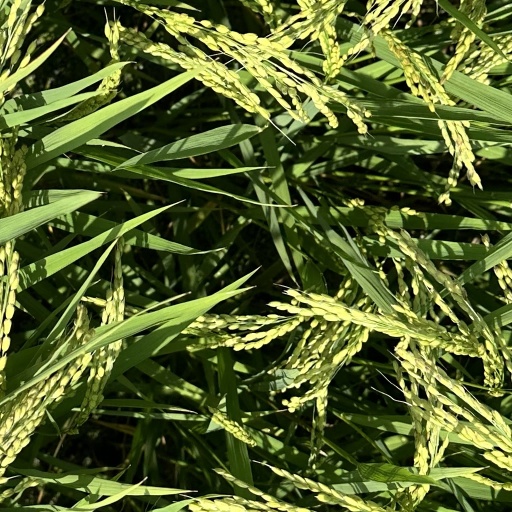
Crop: rice